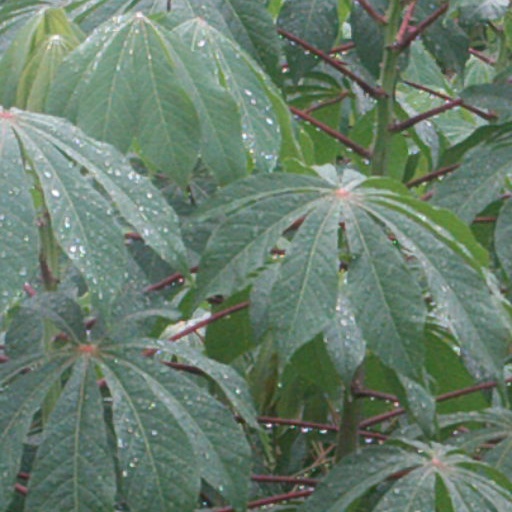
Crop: cassava